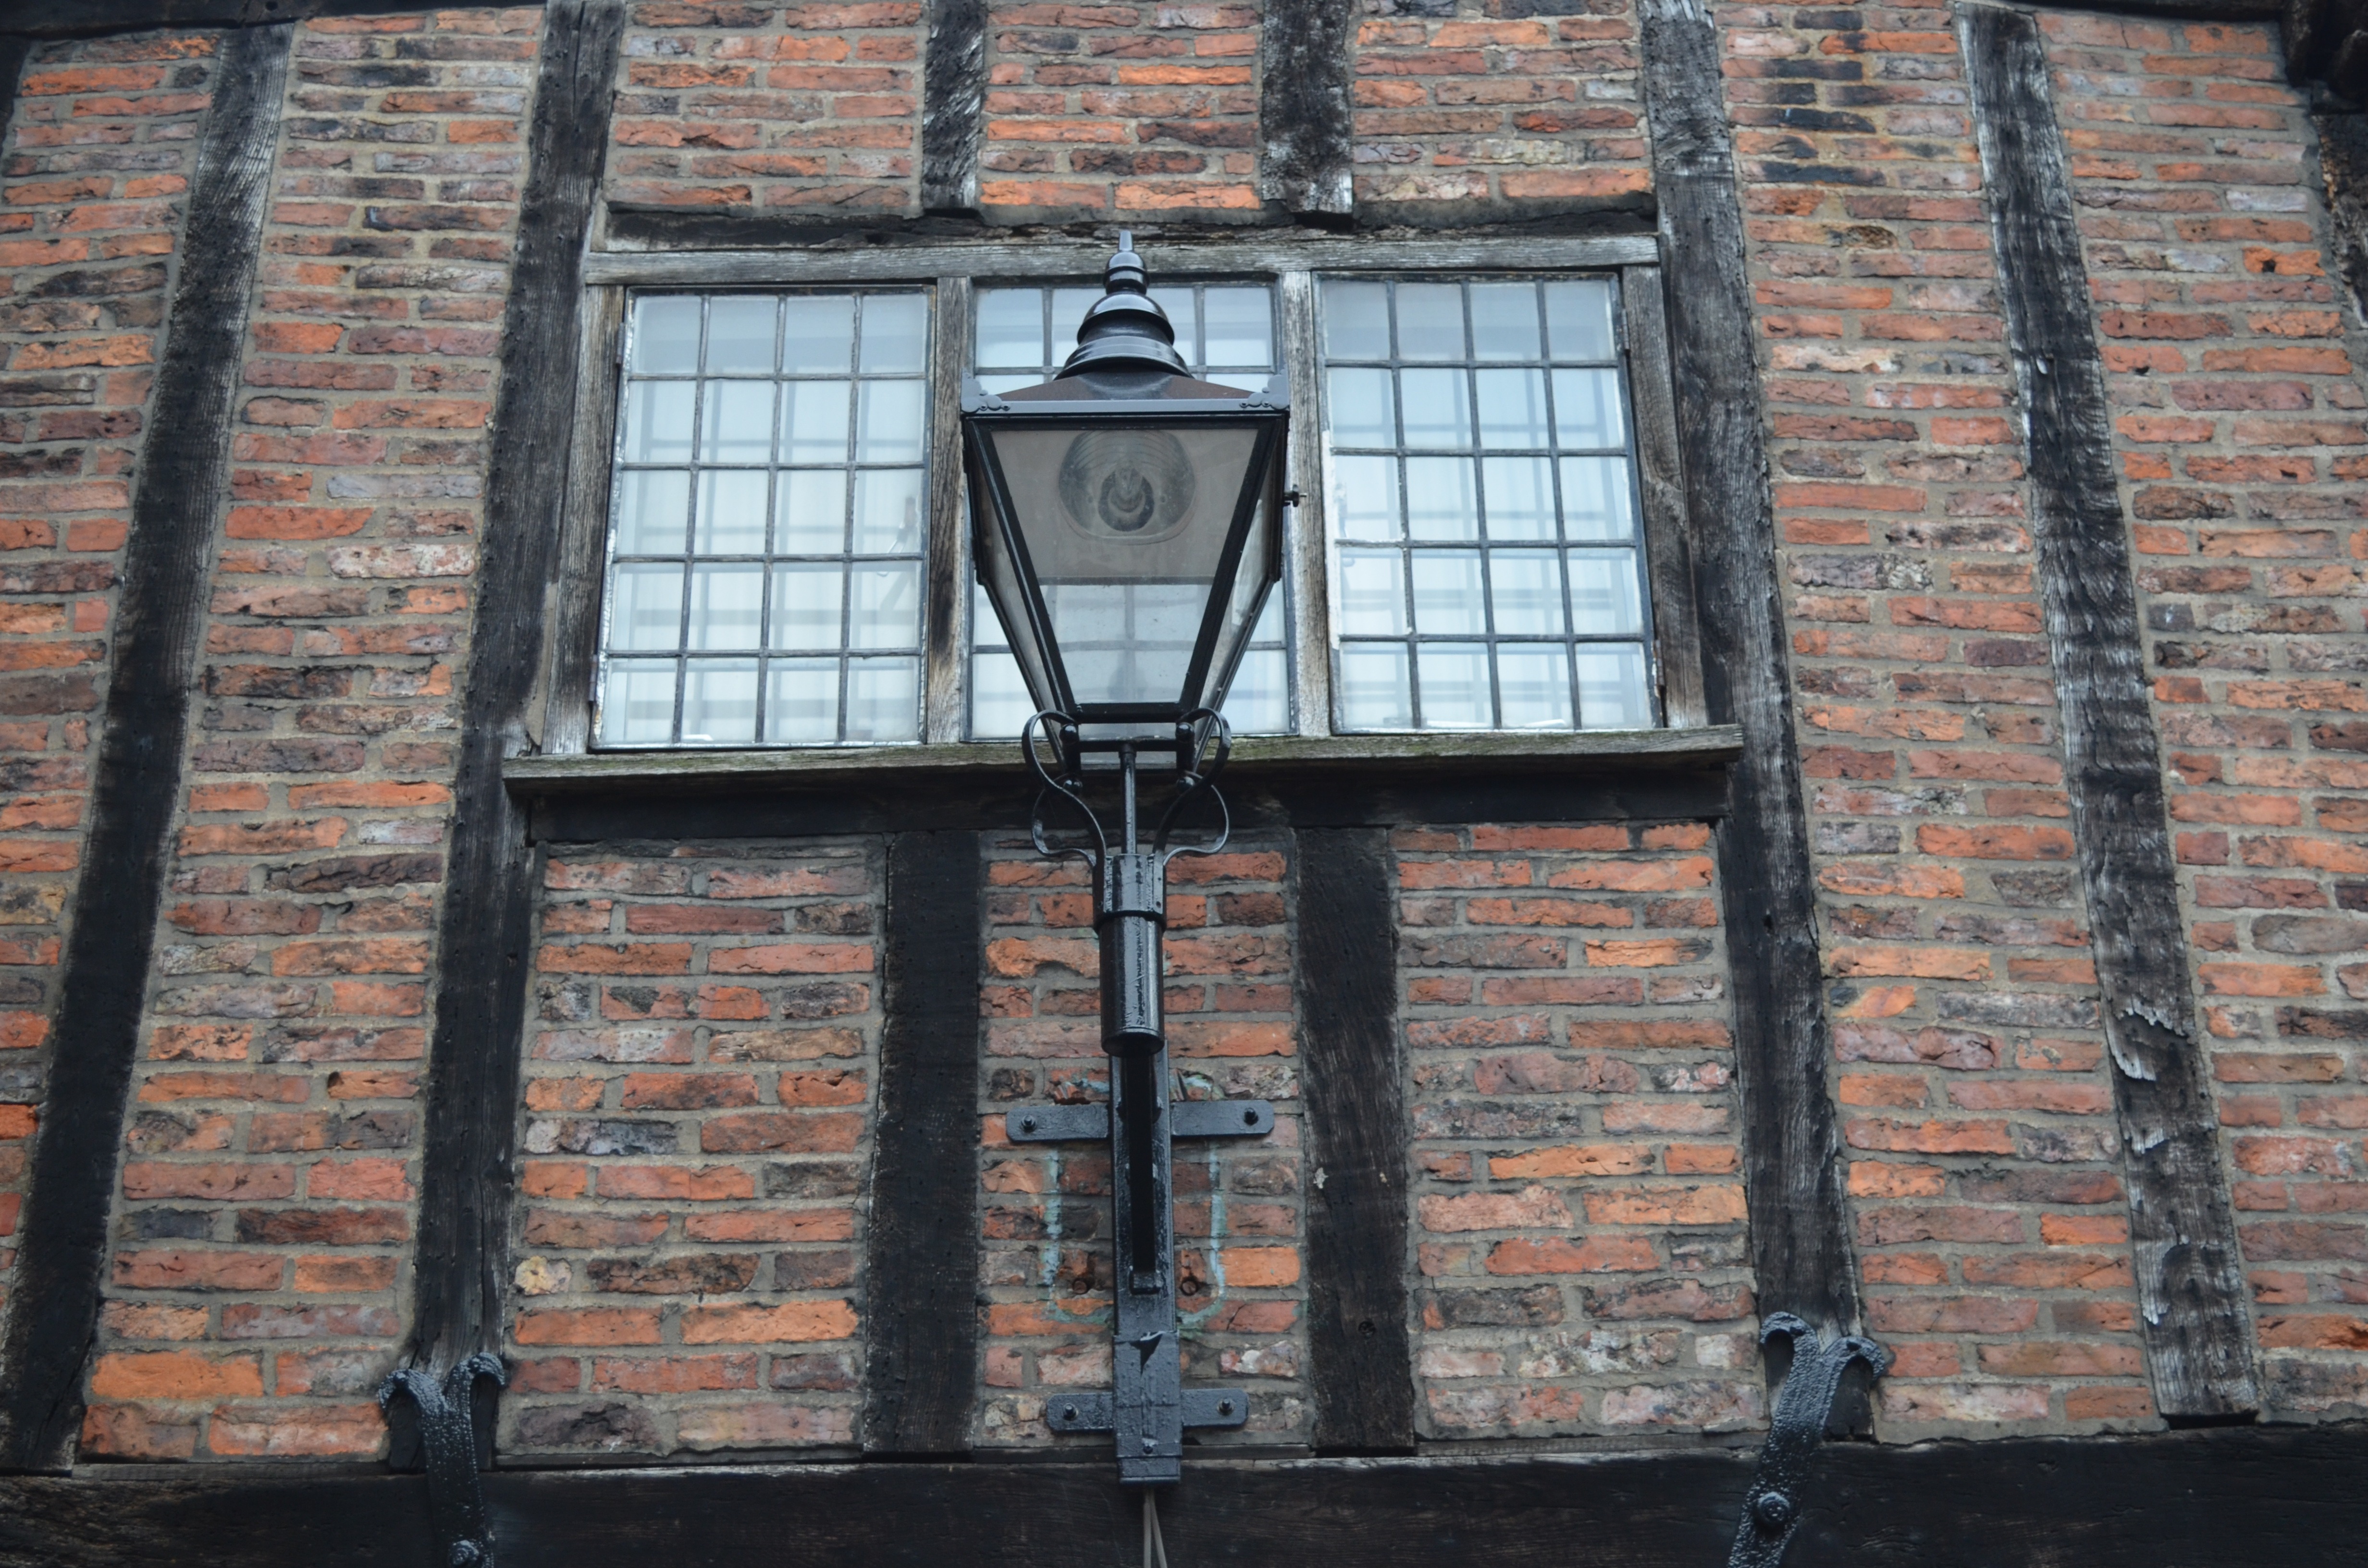
architecture, wood, street, house, window, roof, wall, cottage, facade, lamp, brick, lighting, material, background, united, kingdom, brickwork, urban area